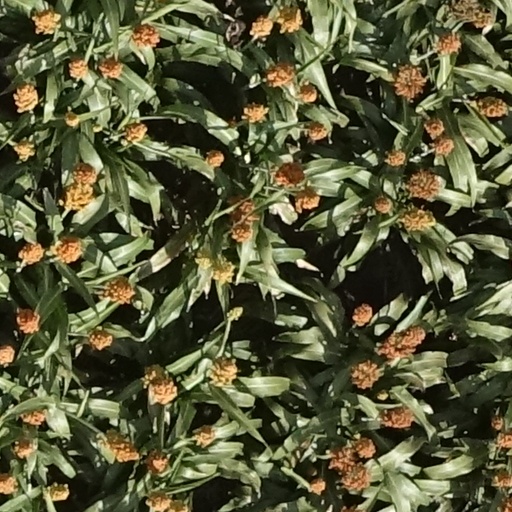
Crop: sorghum